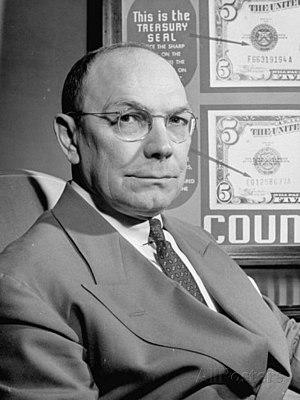
Photo de Frank J. Wilson
Frank J. Wilson est un directeur de l'US Secret Service et un ancien agent du fisc, connu pour avoir permis la condamnation pour fraude fiscale du gangster Al Capone en 1931.